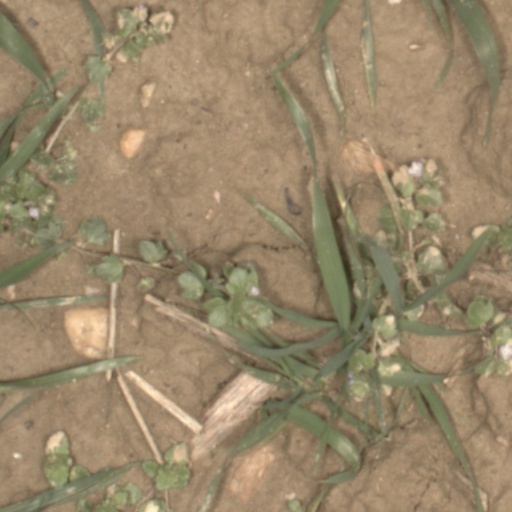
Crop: wheat